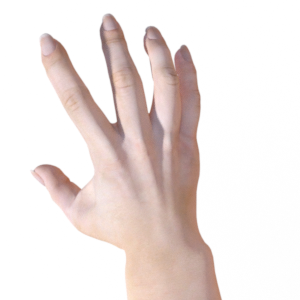
Label: paper